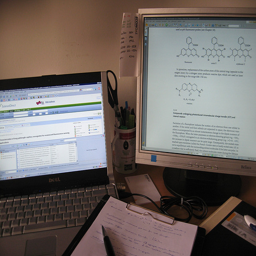
Electronic equipment and notebook with notes on desktop.
The computer desk has a clipboard lying near a monitor and a laptop.
The scientific calculations are verified by more than one source.
LOOKS LIKE SOMEONE IS STUDYING USING 2 COMPUTERS
Two computer screens are shown with homework problems.